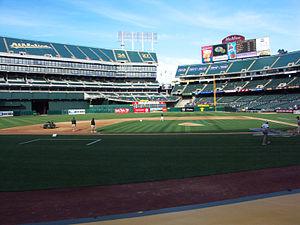
Le RingCentral Coliseum est un stade omnisports adjacent à la Oracle Arena, se trouvant dans la ville de Oakland en Californie. Il est principalement utilisé pour les rencontres de baseball, de football américain et parfois de football.
Les Athletics d'Oakland plus souvent appelés « A's » sont une franchise de la MLB basée à Oakland. Fondée à Philadelphie en 1901, cette franchise est transférée à Kansas City en 1955 puis à Oakland en 1968.